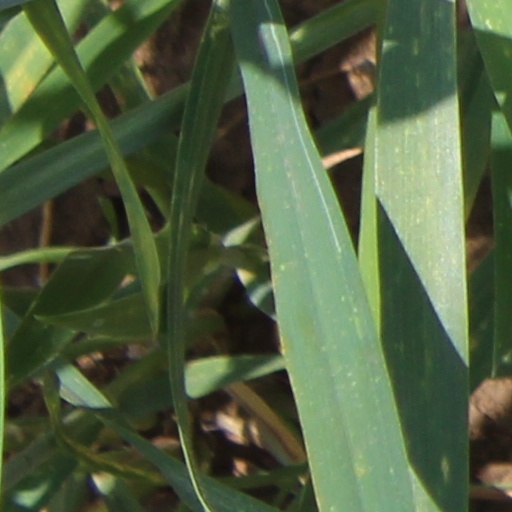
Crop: wheat